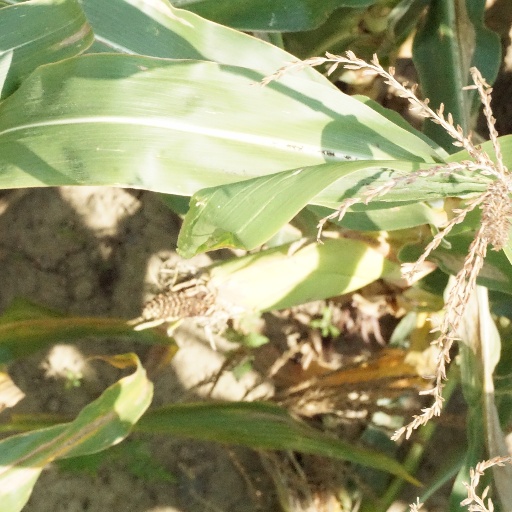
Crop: maize; corn